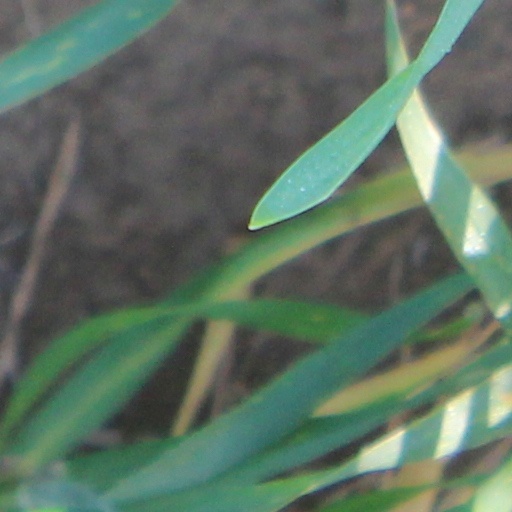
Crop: wheat